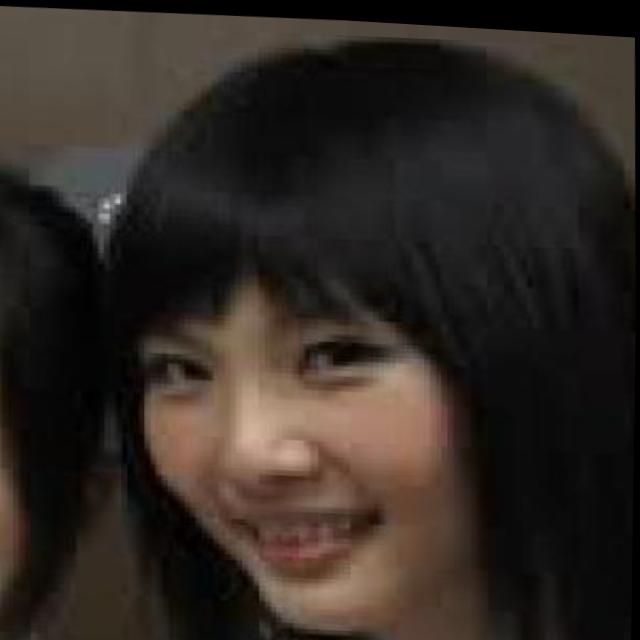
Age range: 13-20